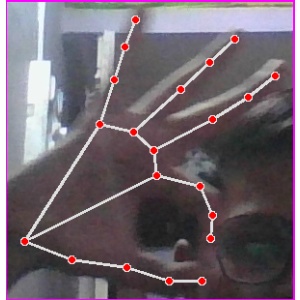
अक्षर: ण